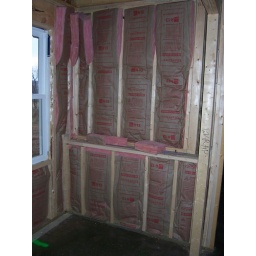
Wall beside the sliding glass door